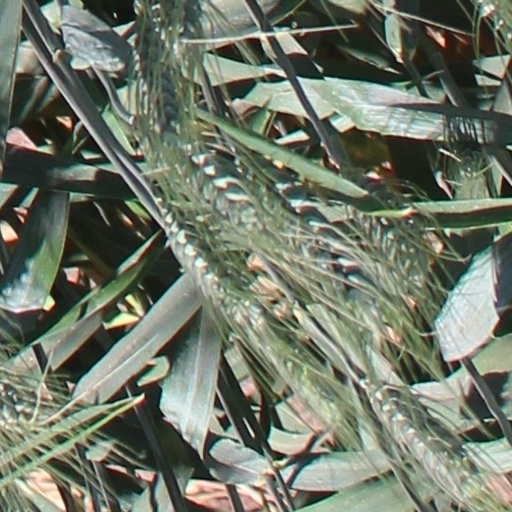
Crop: wheat